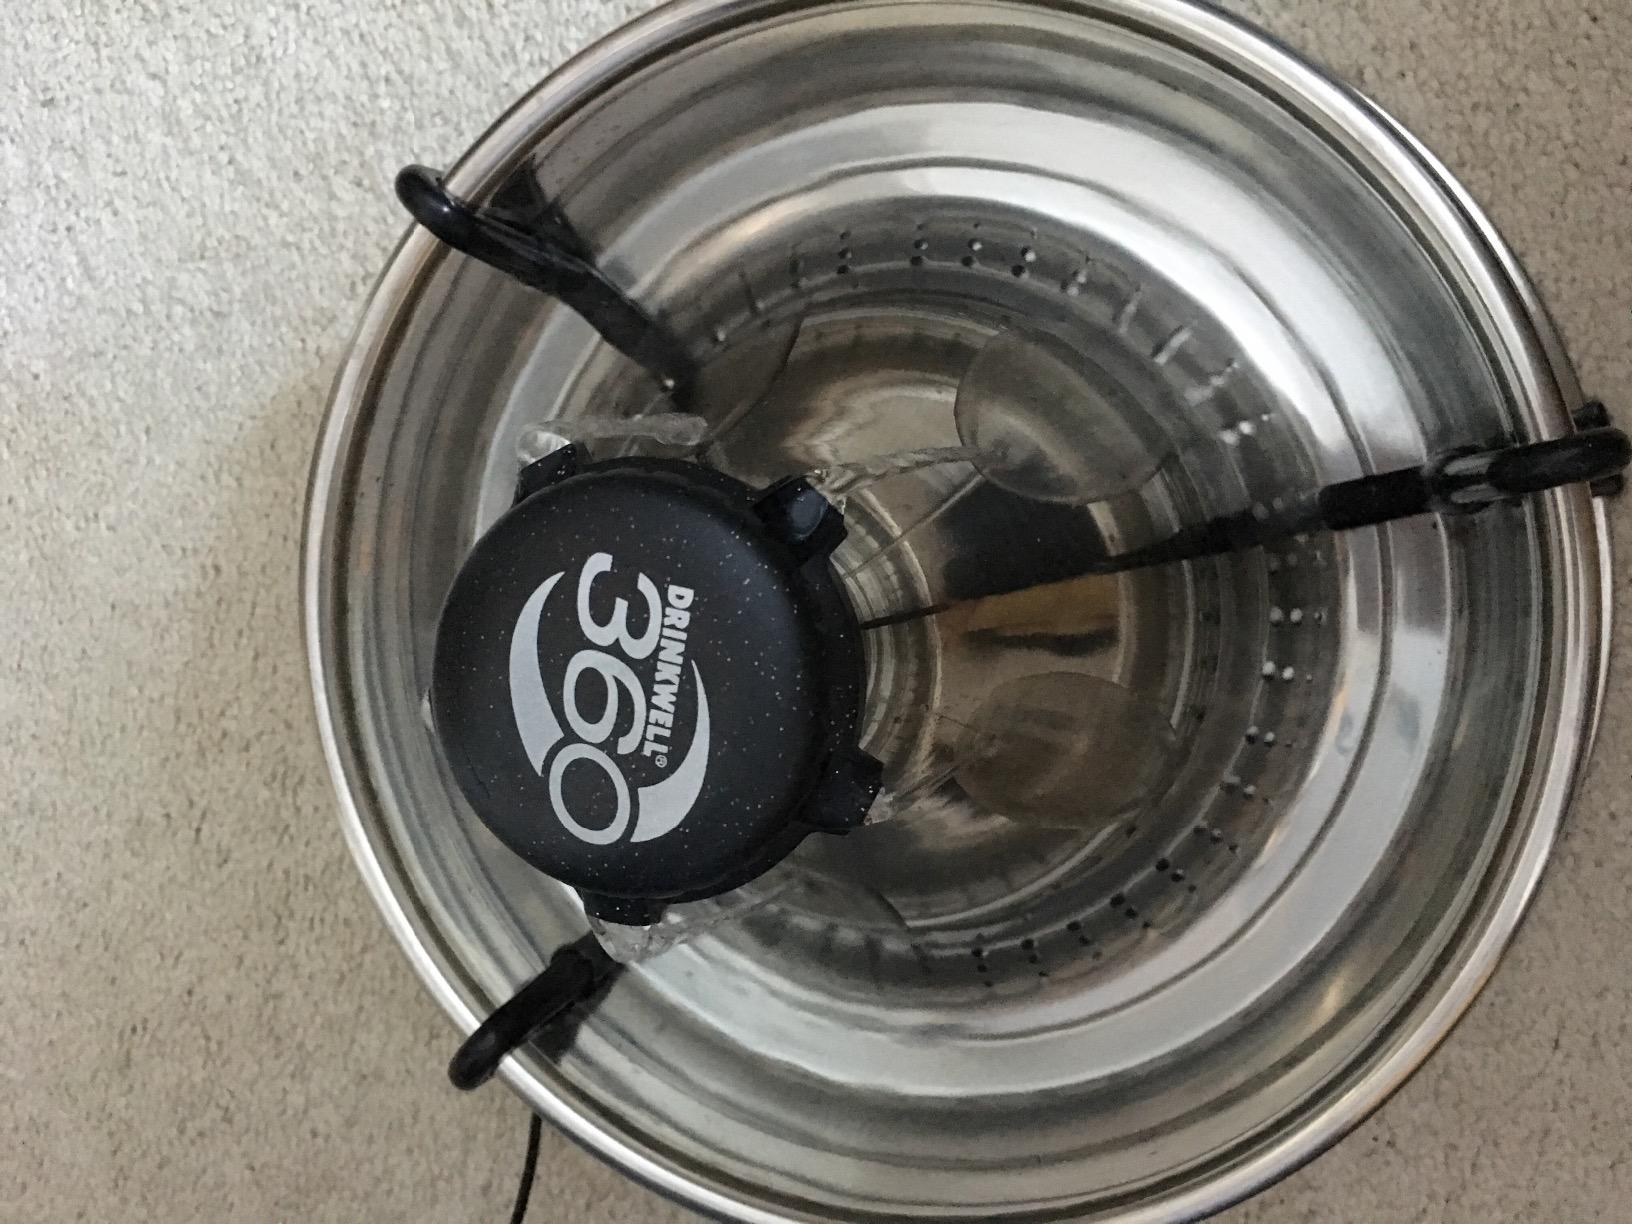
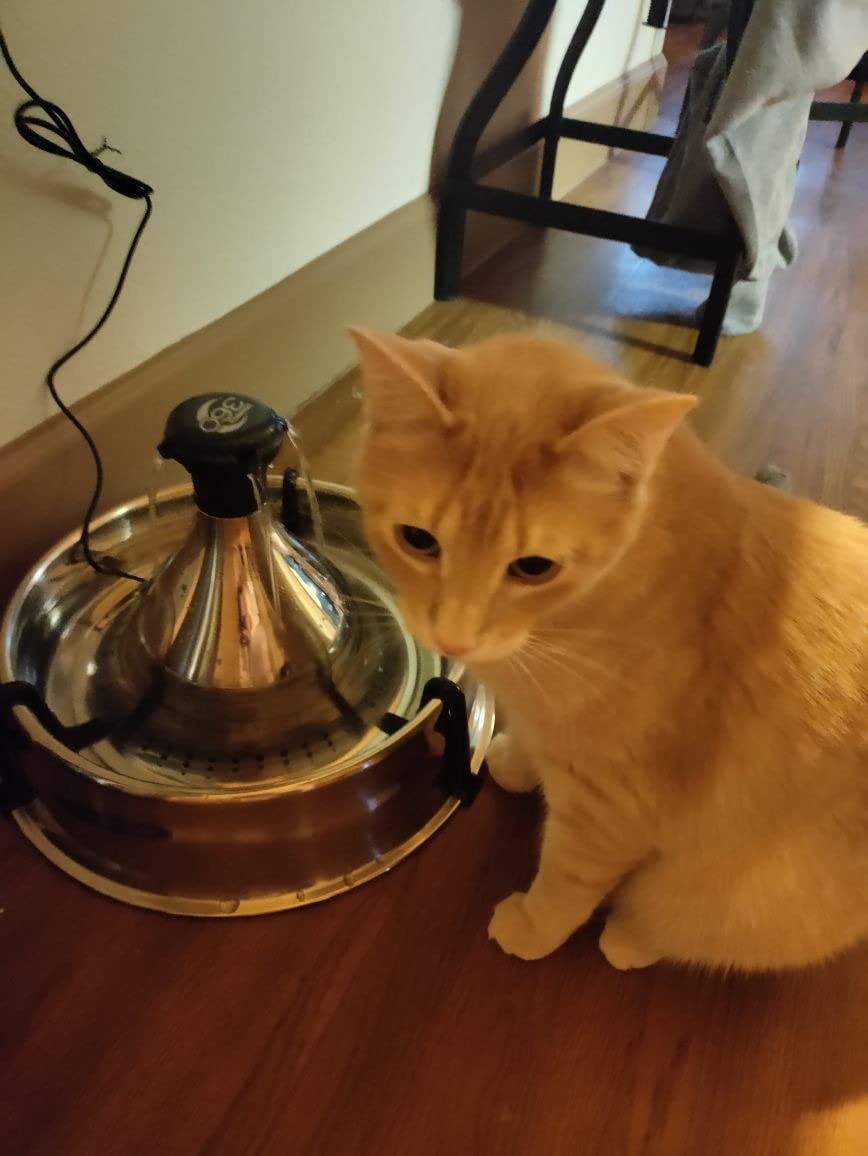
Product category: items_bowl
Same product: yes